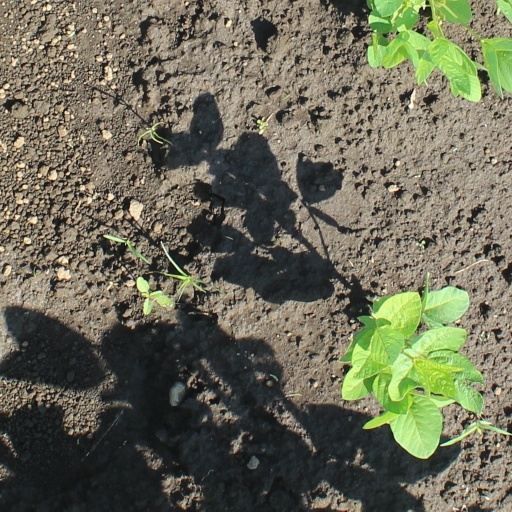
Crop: soybean